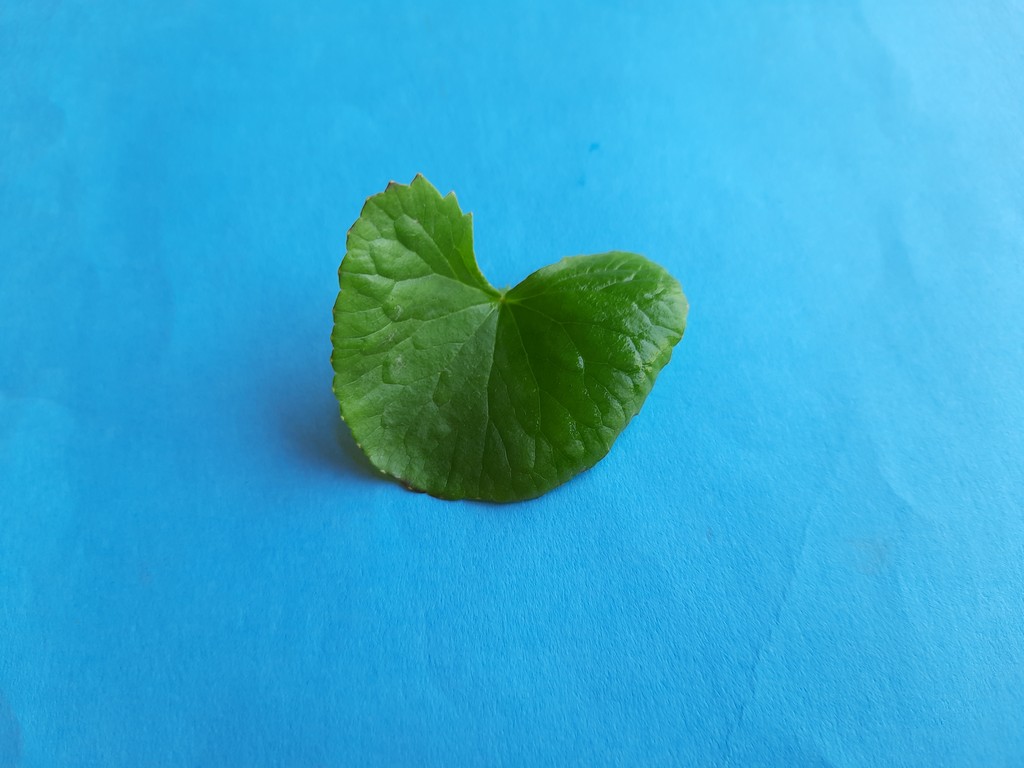
Label: Healthy